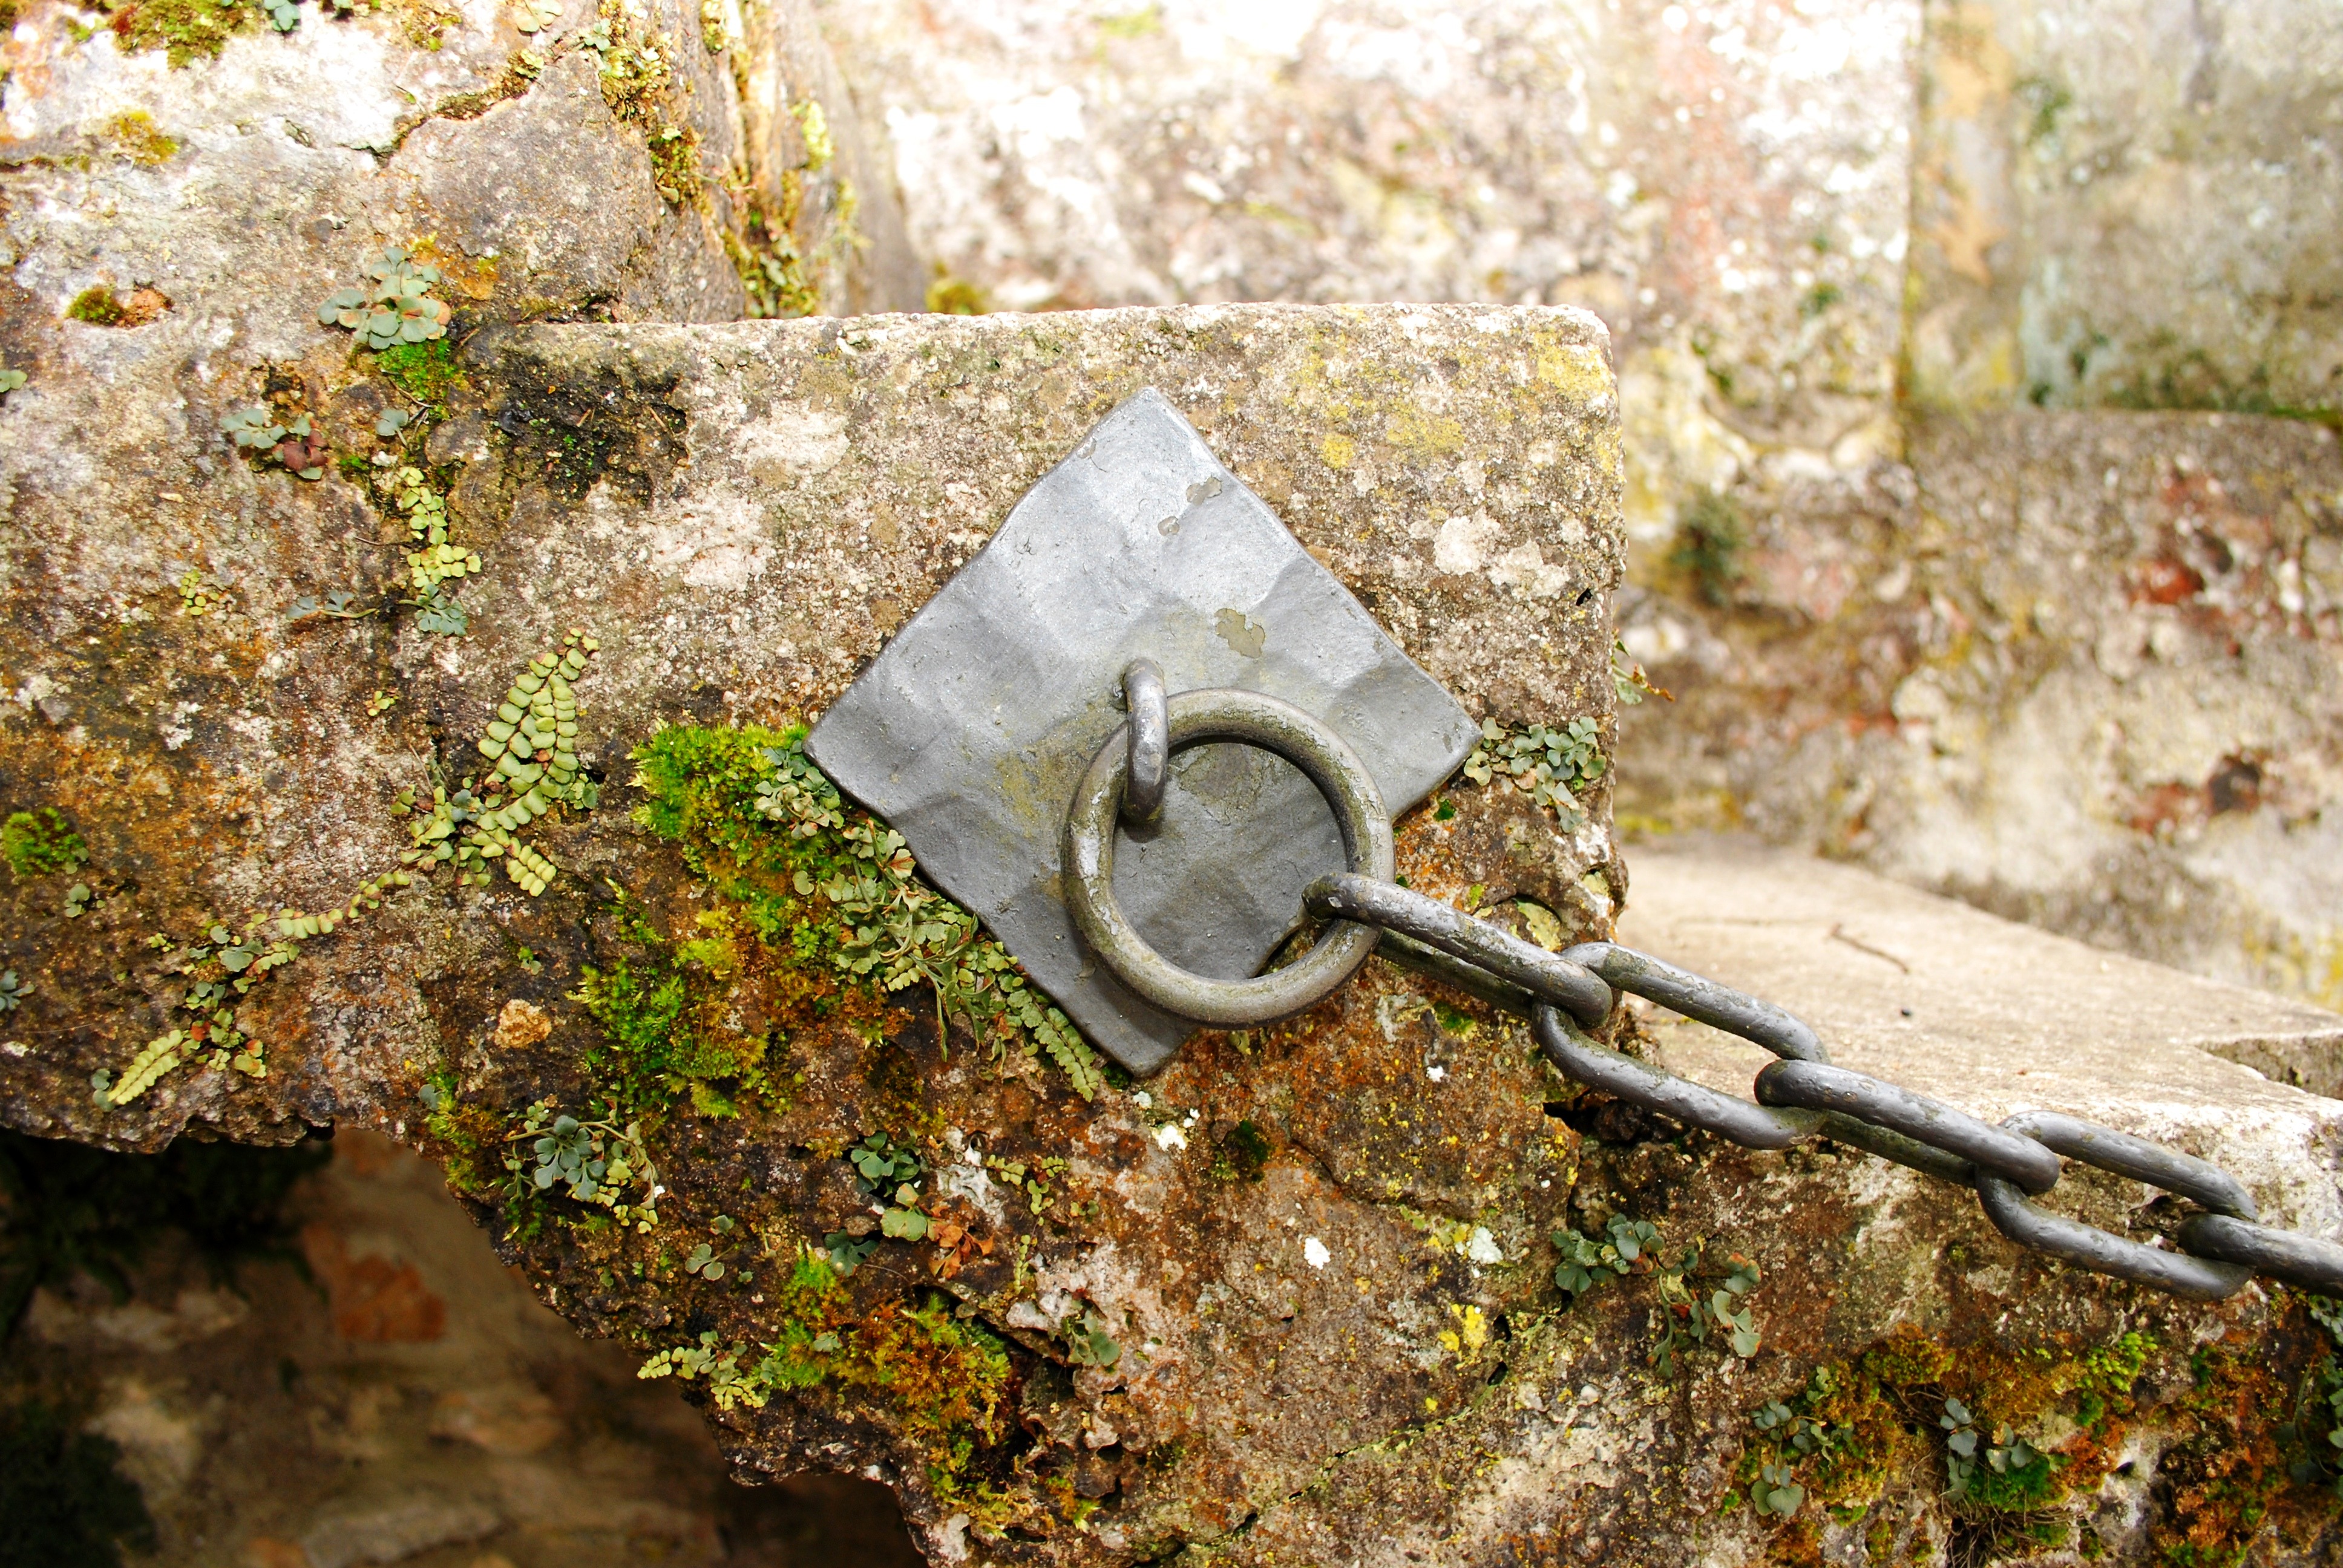
tree, rock, leaf, chain, steel, autumn, metal, geology, iron, connection, strong, strength, metallic, metal chain